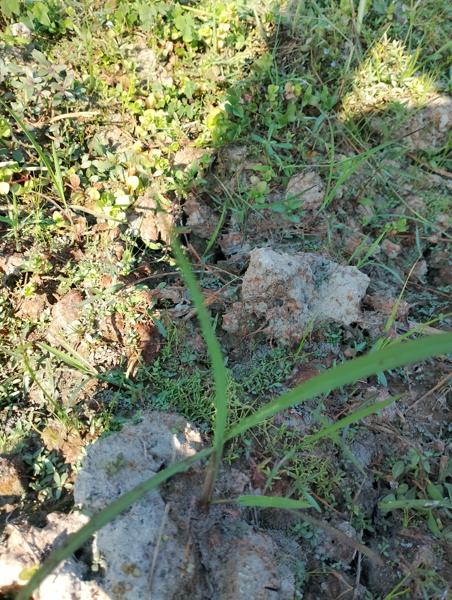
Weed species: Panicum repens